Anna Beskova

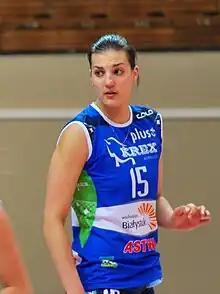

Anna Beskova (born ) is a Russian female volleyball player. She was part of the Russia women's national volleyball team.